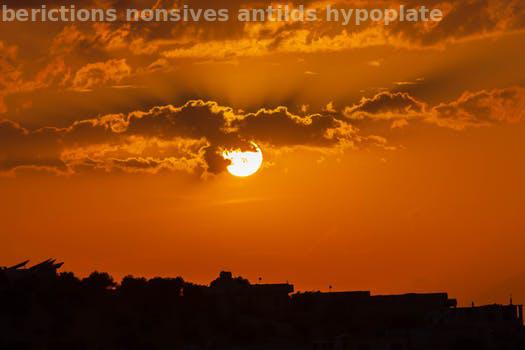
Label: Watermark